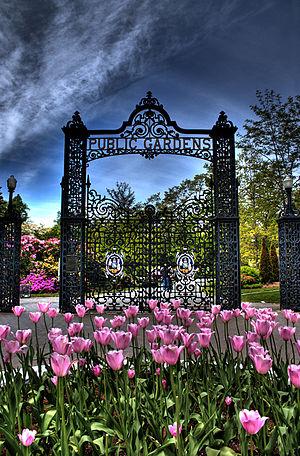
Les Jardins publics d'Halifax sont des jardins publics de l'Époque victorienne créés en 1867, l'année de constitution de la Confédération canadienne, situés à Halifax.